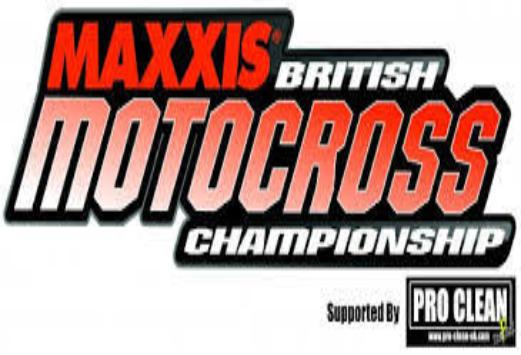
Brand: maxxis
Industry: Transportation